Jessica Cruz

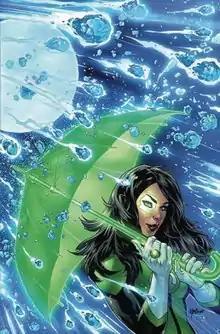
Textless variant cover of "Green Lanterns" #7 (November 2016). Art by Emanuela Lupacchino.

Jessica Cruz, one of the characters known as Green Lantern, is a superheroine appearing in American comic books published by DC Comics. Created by Geoff Johns and Ethan Van Sciver, she is a member of the Green Lantern Corps and Justice League, as well as the first female human Green Lantern. Her first full appearance takes place in "Justice League" (vol. 2) #31 (August 2014), which is also her first cover appearance. Cruz currently operates out of Portland, Oregon.